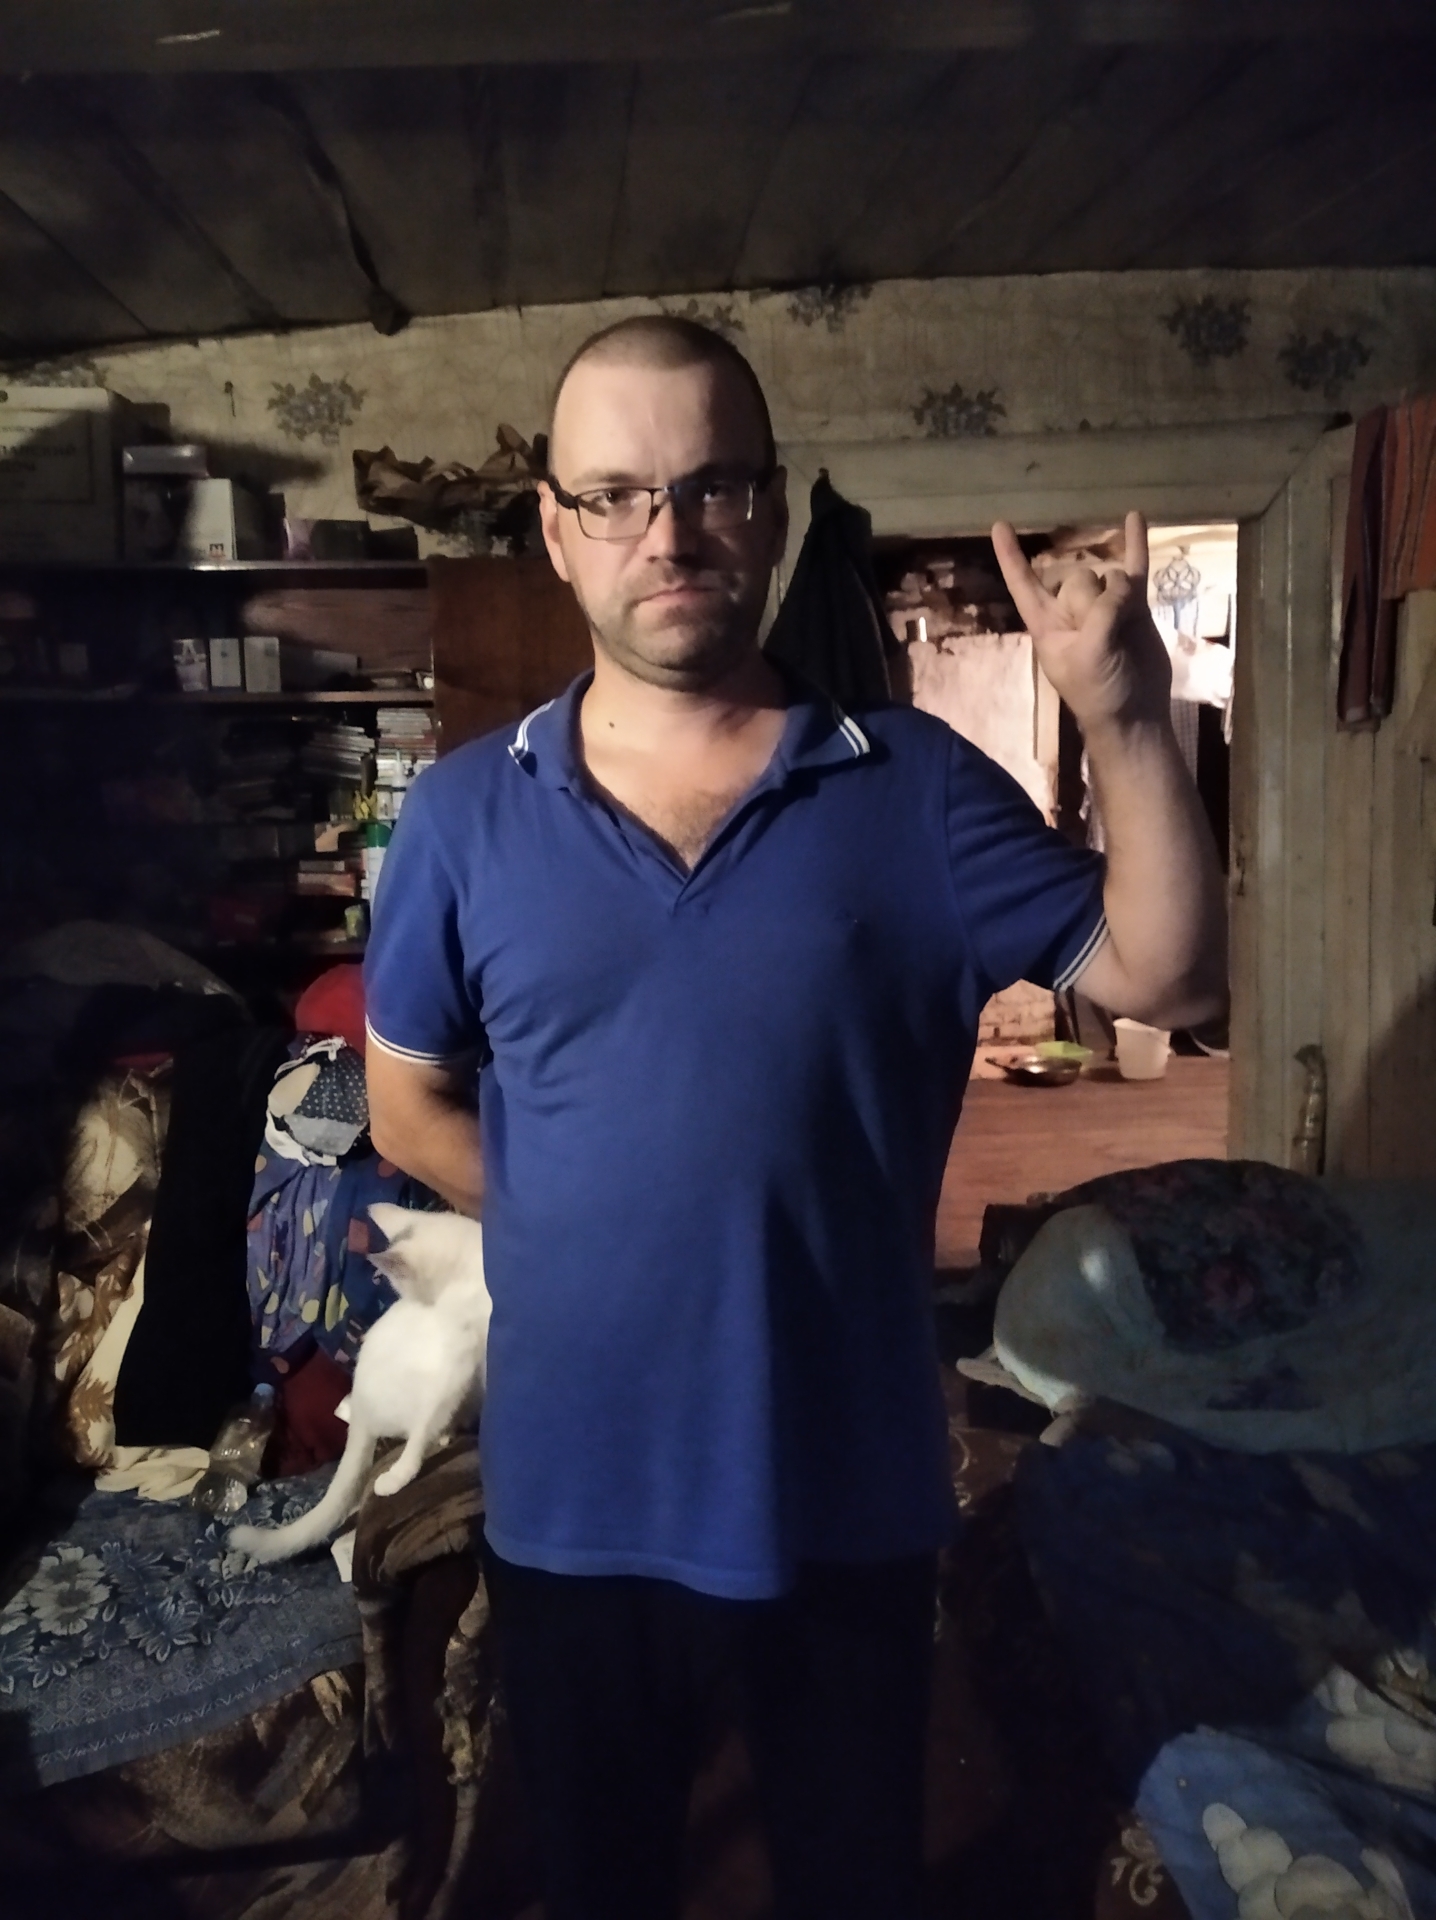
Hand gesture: rock